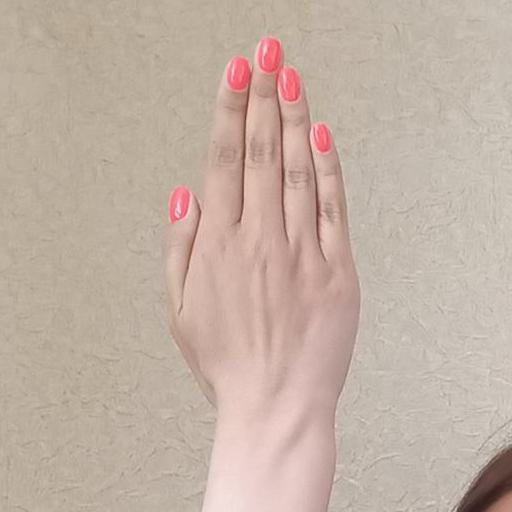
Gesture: stop_inverted